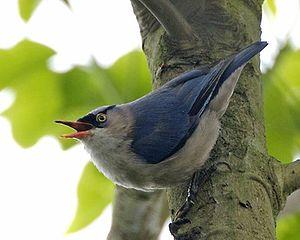
Les sittelles forment le genre d'oiseaux Sitta, unique représentant de la famille des Sittidae qui compte 28 espèces selon la classification du Congrès ornithologique international. Ces passereaux sont caractérisés par une grosse tête, une queue courte, des pattes et un bec forts. Les sittelles signalent leur territoire à l'aide de cris sonores et de chants simples. La plupart des espèces du genre ont un trait oculaire noir et des parties supérieures grises ou bleutées contrastant avec des parties inférieures claires, mais certaines espèces d'Asie du Sud-Est, comme la Sittelle bleue ou la Sittelle superbe, ont des plumages plus complexes et colorés.
La Sittelle veloutée est une espèce d'oiseaux de la famille des Sittidae.